Rudy Linka

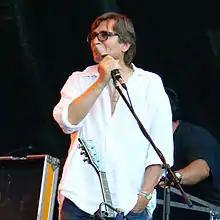
Rudy Linka as director of the Bohemia Jazz Fest

From 1975 to 1979, he studied classical guitar as a teenager at the Prague Conservatory and learned jazz through his mentor, Karel Velebný. After travelling to Germany in 1980, he defected to the West in Sweden. In the first half of the 1980s, he studied composition and classical guitar at the Stockholm Music Institute. While in Sweden he began his collaboration with American double bassist Red Mitchell.